Holyrood Palace

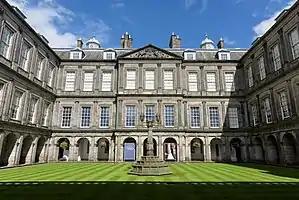
The Quadrangle, designed by Sir William Bruce, reflects the Palace's monastic origins with its cloister-like layout

. Department of Image Collections, National Gallery of Art Library, Washington DC